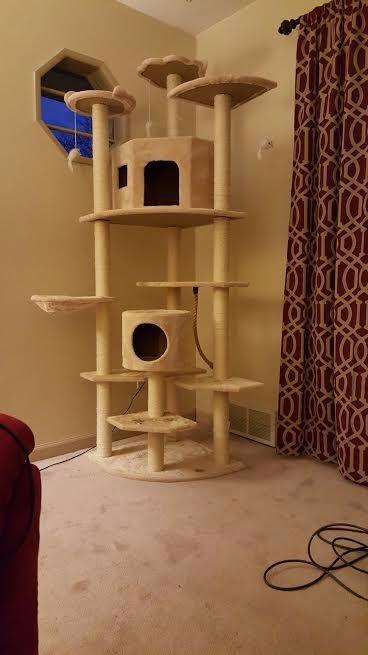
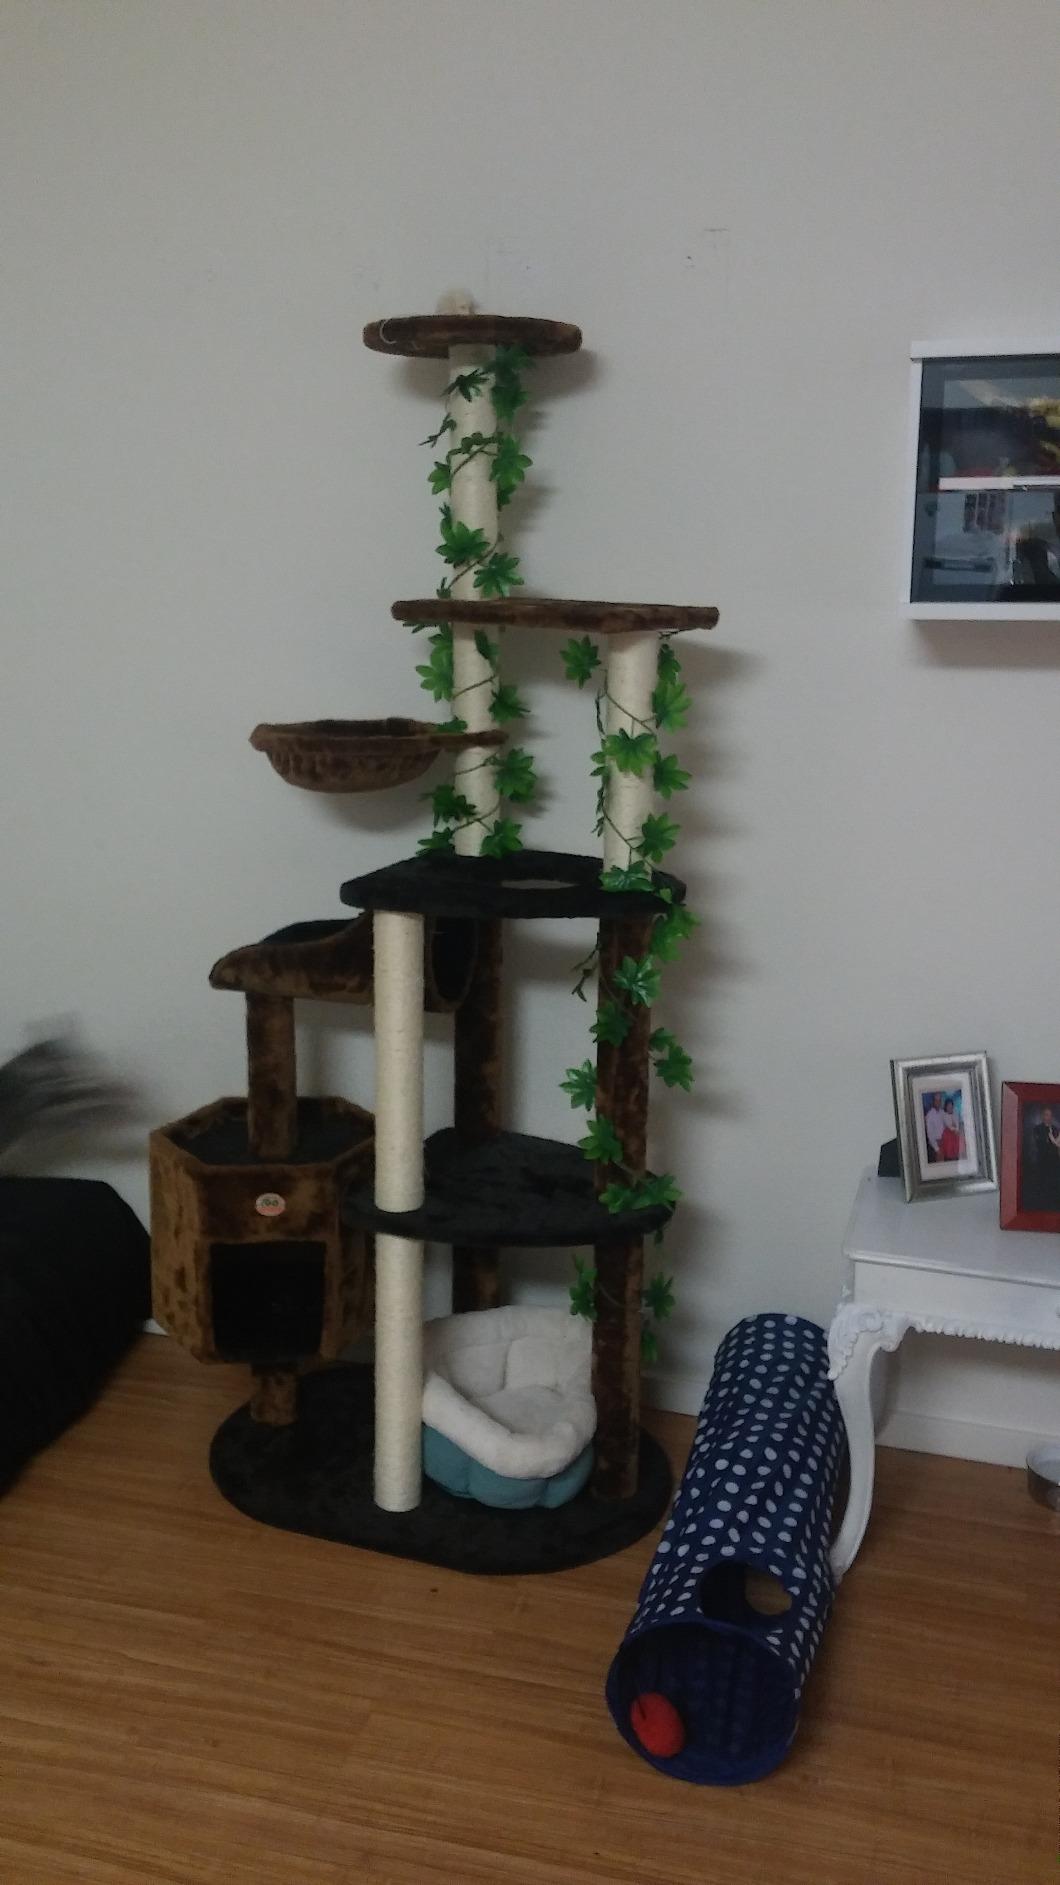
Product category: items_cat tree
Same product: no